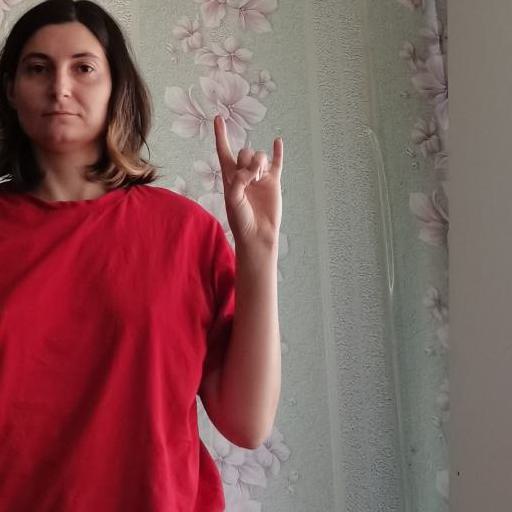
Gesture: rock